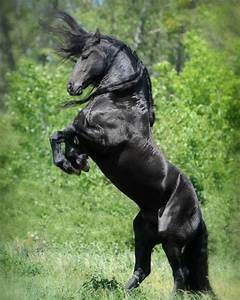
Label: horse